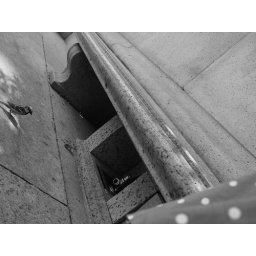
It was in the 90s in New York City, this day.This little bird was heading for the spigot under the bench for a little refreshment.